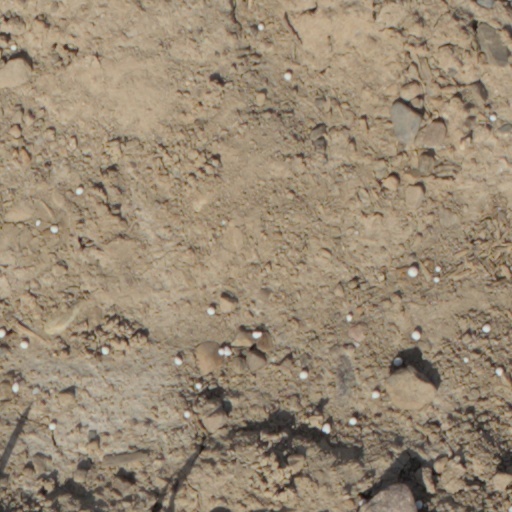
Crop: wheat